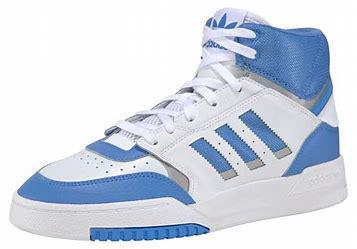
Brand: adidas
Model: originals Adidas Originals Drop Step